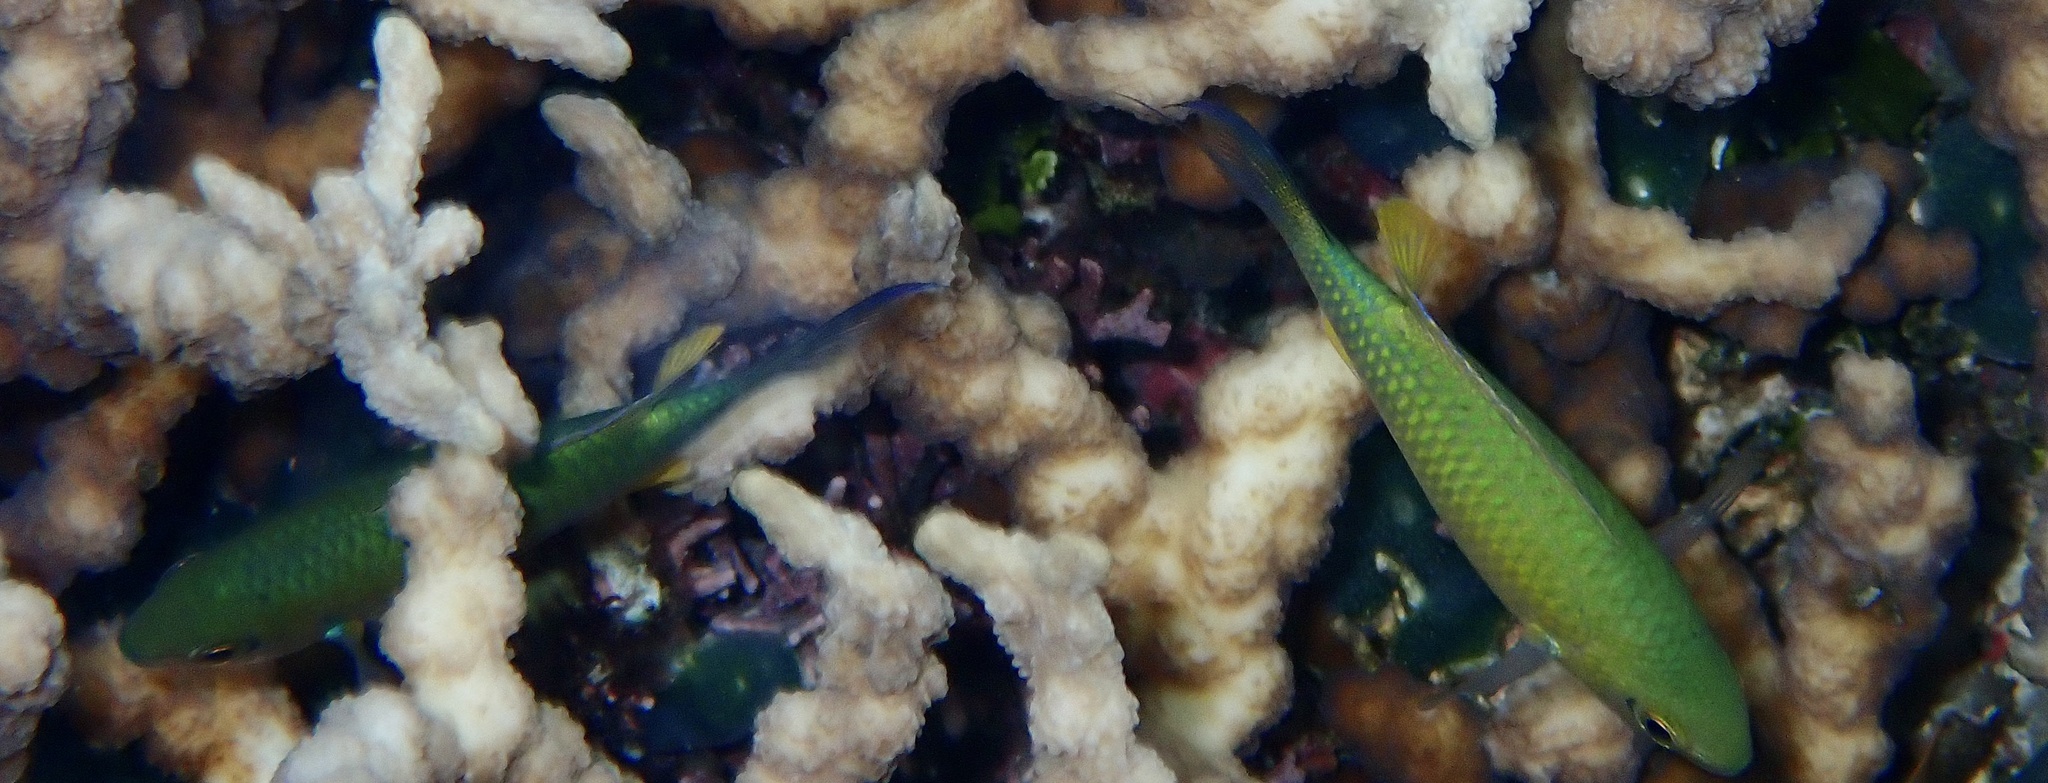
Chromis viridis (Blue-green Chromis)